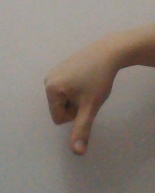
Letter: waw